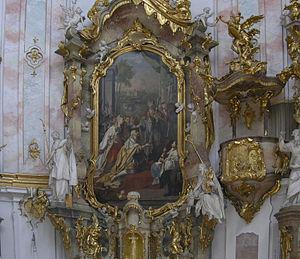
Johann Baptist Straub, baptisé le 1ᵉʳ juin 1704 à Wiesensteig et mort le 15 juillet 1784 à Munich, est un sculpteur de style rococo.
L'abbaye d’Ettal est une abbaye bénédictine, située en Haute-Bavière à Ettal. Elle se trouve près de la ville d’Oberammergau et au nord de la ville de Garmisch-Partenkirchen dans les Alpes. Elle fait partie de l'Archidiocèse de Munich et Freising. Elle est fondée par Louis IV de Bavière en 1330. Au XVIIIᵉ siècle, elle possède une académie réputée ; mais en 1803 elle est sécularisée et laissée à l’abandon. Elle est réoccupée à partir de 1899. De lieu de pèlerinage important, elle est devenue aujourd’hui un lieu touristique populaire.